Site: brandenburg
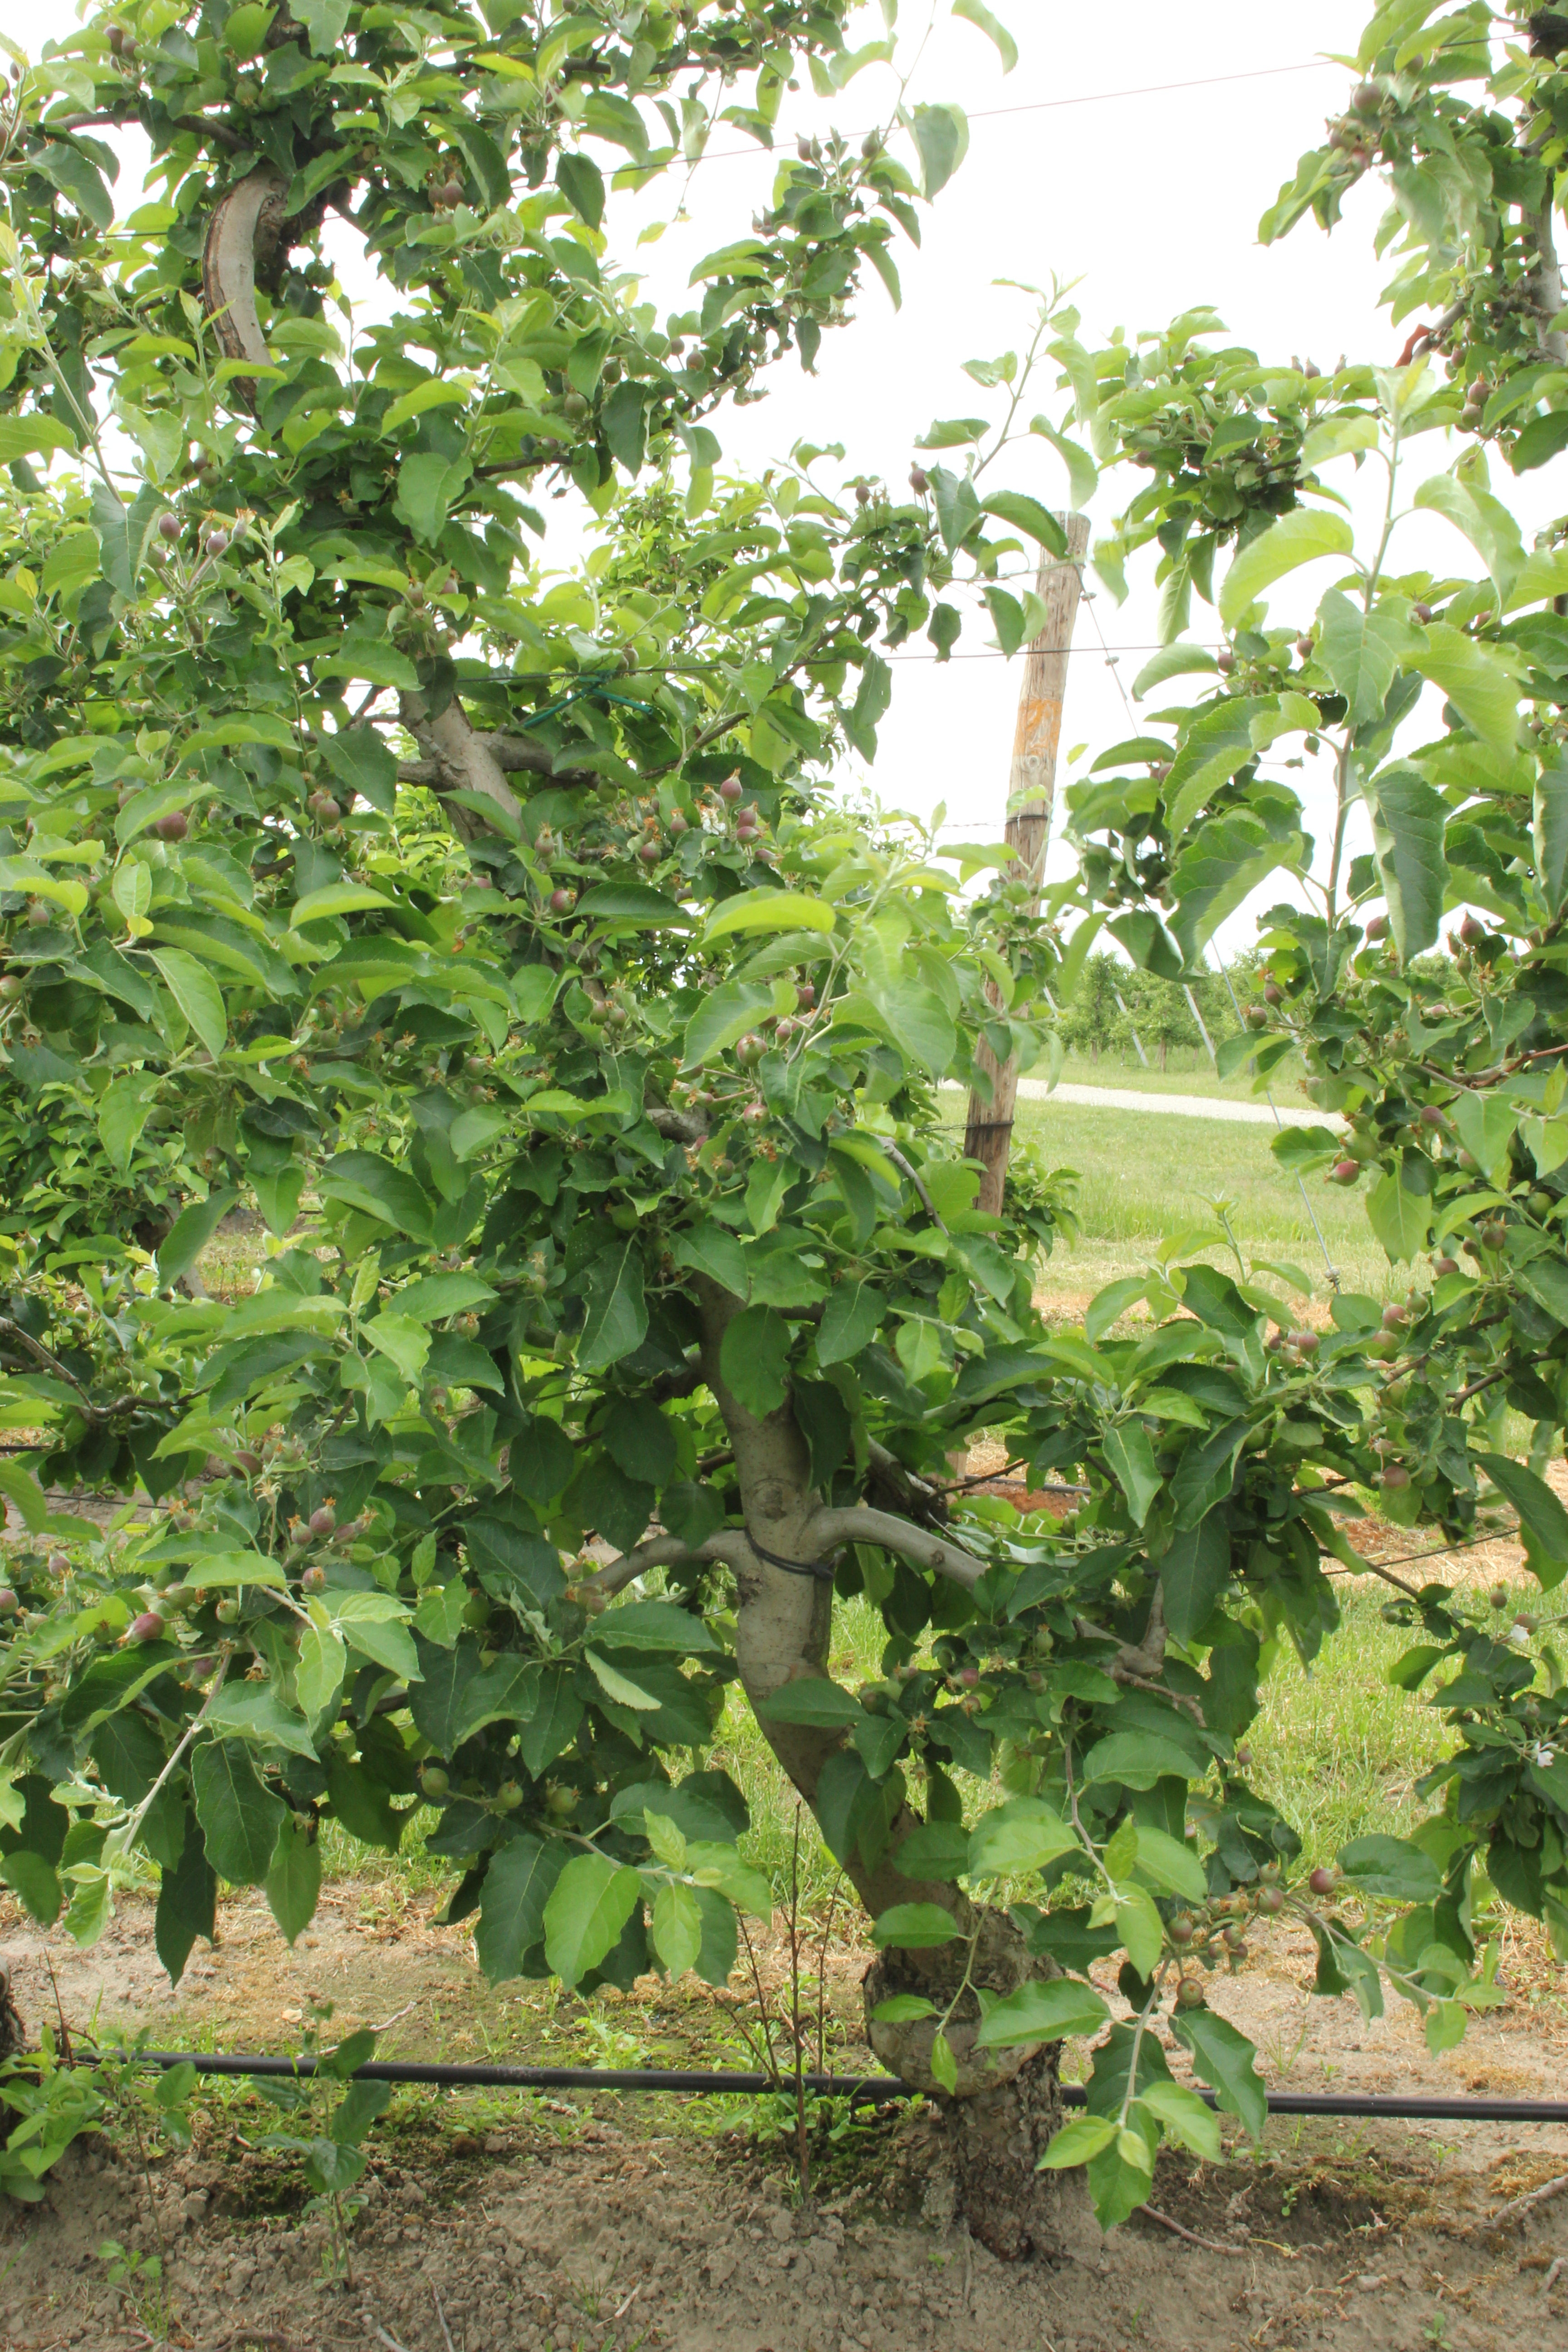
Growth stage (BBCH 72): Development of fruit